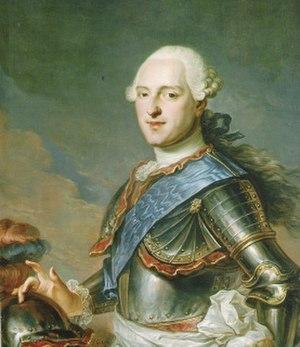
Marie Josèphe Caroline Éléonore Françoise Xavière de Saxe, née le 4 novembre 1731 à Dresde et morte le 13 mars 1767 à Versailles, est dauphine de France par son mariage avec le dauphin Louis, fils de Louis XV.
L'armée saxonne est celle du duché de Saxe devenu en 1356 l'Électorat de Saxe dans le Saint-Empire. Du XVIᵉ au début du XIXᵉ siècle, elle prend part aux guerres de princes allemands contre les tentatives hégémoniques de la monarchie de Habsbourg, de la France, de la Suède et de la Prusse. Elle participe aux guerres de la Révolution et de l'Empire. En 1806, lors de la dissolution du Saint-Empire, l'Électorat devient le royaume de Saxe, membre de la confédération du Rhin puis, en 1815, de la confédération germanique. L'armée saxonne prend part à la guerre austro-prussienne de 1866 puis à la guerre franco-allemande de 1870-1871 après laquelle elle est intégrée à l'armée impériale allemande tout en conservant des institutions militaires distinctes.
Claire Spinucci, née le 3 août 1741 à Fermo, morte à Porto San Giorgio le 23 novembre 1792 avant le départ de son époux en Saxe, est la fille du comte Giuseppe Spinucci et de Béatrice Vecchi-Buratti, et la sœur du cardinal Domenico Spinucci.
Égriselles-le-Bocage est une commune française située dans le département de l'Yonne en région Bourgogne-Franche-Comté. Ses habitants sont appelés les Égrisellois.
François-Xavier Louis Auguste Albert Bennon de Saxe et Pologne, duc de Saxe et de Lituanie, dit prince Xavier de Saxe comte de Lusace 25 août 1730 à Dresde, 21 juin 1806 à Zabeltitz), fils de Frédéric-Auguste II de Saxe, roi de Pologne et de l'archiduchesse Marie-Josèphe d'Autriche, fut de 1756 à 1763 commandant de l'armée saxonne pendant la guerre de Sept Ans. Combattant aux côtés de l'armée française, il fut nommé le 12 août 1758 lieutenant-général et maréchal des armées du roi Louis XV. De 1763 à 1768, il fut régent de l'électorat de Saxe pour son neveu Frédéric-Auguste III de Saxe Frère de la Dauphine Marie-Josèphe de Saxe, il était donc également oncle des rois Louis XVI, Louis XVIII et Charles X, des rois Charles IV d'Espagne et Ferdinand IV de Naples, de l’impératrice Marie-Louise, épouse de l’Empereur Léopold II, et du roi Frédéric-Auguste Iᵉʳ de Saxe pendant la minorité duquel il fut régent. Ses frères Albert, beau-frère de la reine Marie-Antoinette, fut gouverneur des Pays-Bas autrichiens et Clément-Wenceslas, prince-archevêque-électeur de Trèves.